Trường Chinh

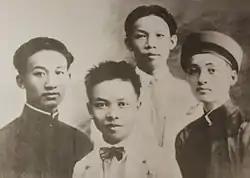
Trường Chinh (center) with his classmates in Thành Chung secondary school

In the midst of the political and social transition in Indochina, particularly the spread of French educational system in the nineteenth century. Trường Chinh was sent to educate in the French school, which was the starting point for his political movement. In 1923, he was sent to Thành Chung secondary school, the first secondary school for the local people and taught in the Western educational system, located in Nam Định province. In the school, Trường Chinh was inspired by the French philosophers’ works such as Jean-Jacque Rousseau and Montesquieu as well as the French revolution in 1789 and the Chinese revolution in 1911. In Nam Định, he lived with a poor labour family who worked in the industrial factory. His childhood experience urged him to set up a student movement with his schoolmates, Nguyễn Văn Hoan, Đặng Châu Tệ, Phạm Năng Độ, Nguyễn Khắc Lương, and Nguyễn Đức Cảnh. This group, later on, joined the student movement in Tonkin. They published newspapers in order to spread their thoughts on the anti-colonial movement.